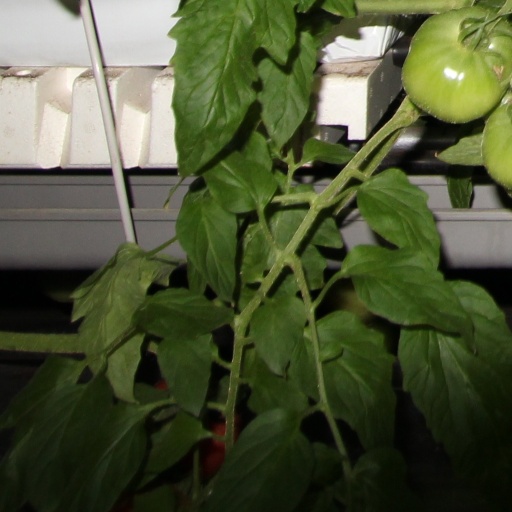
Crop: tomato